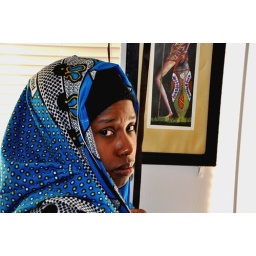
girl in blue scarf